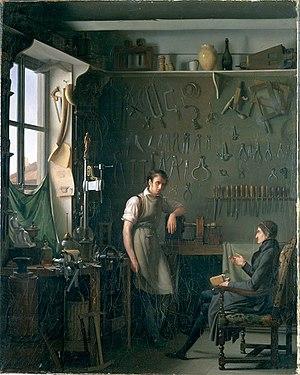
Intérieur d'un atelier de mécanicien
Anthelme Claude Honoré Trimolet est un peintre français né à Lyon le 18 mai 1798 et mort à Lyon 2ᵉ le 17 décembre 1866.